Janusz Gąsiorowski

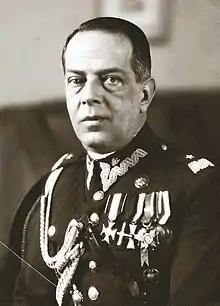
Gąsiorowski in 1935

Janusz Gąsiorowski (1889 Lemberg – 1949 Paris) was a Polish general, commander of the Polish 7th Infantry Division during the German invasion of Poland in 1939. Taken prisoner on 4 September in the battle of Częstochowa. He was awarded the Serbian Order of Saint Sava and a number of other decorations.